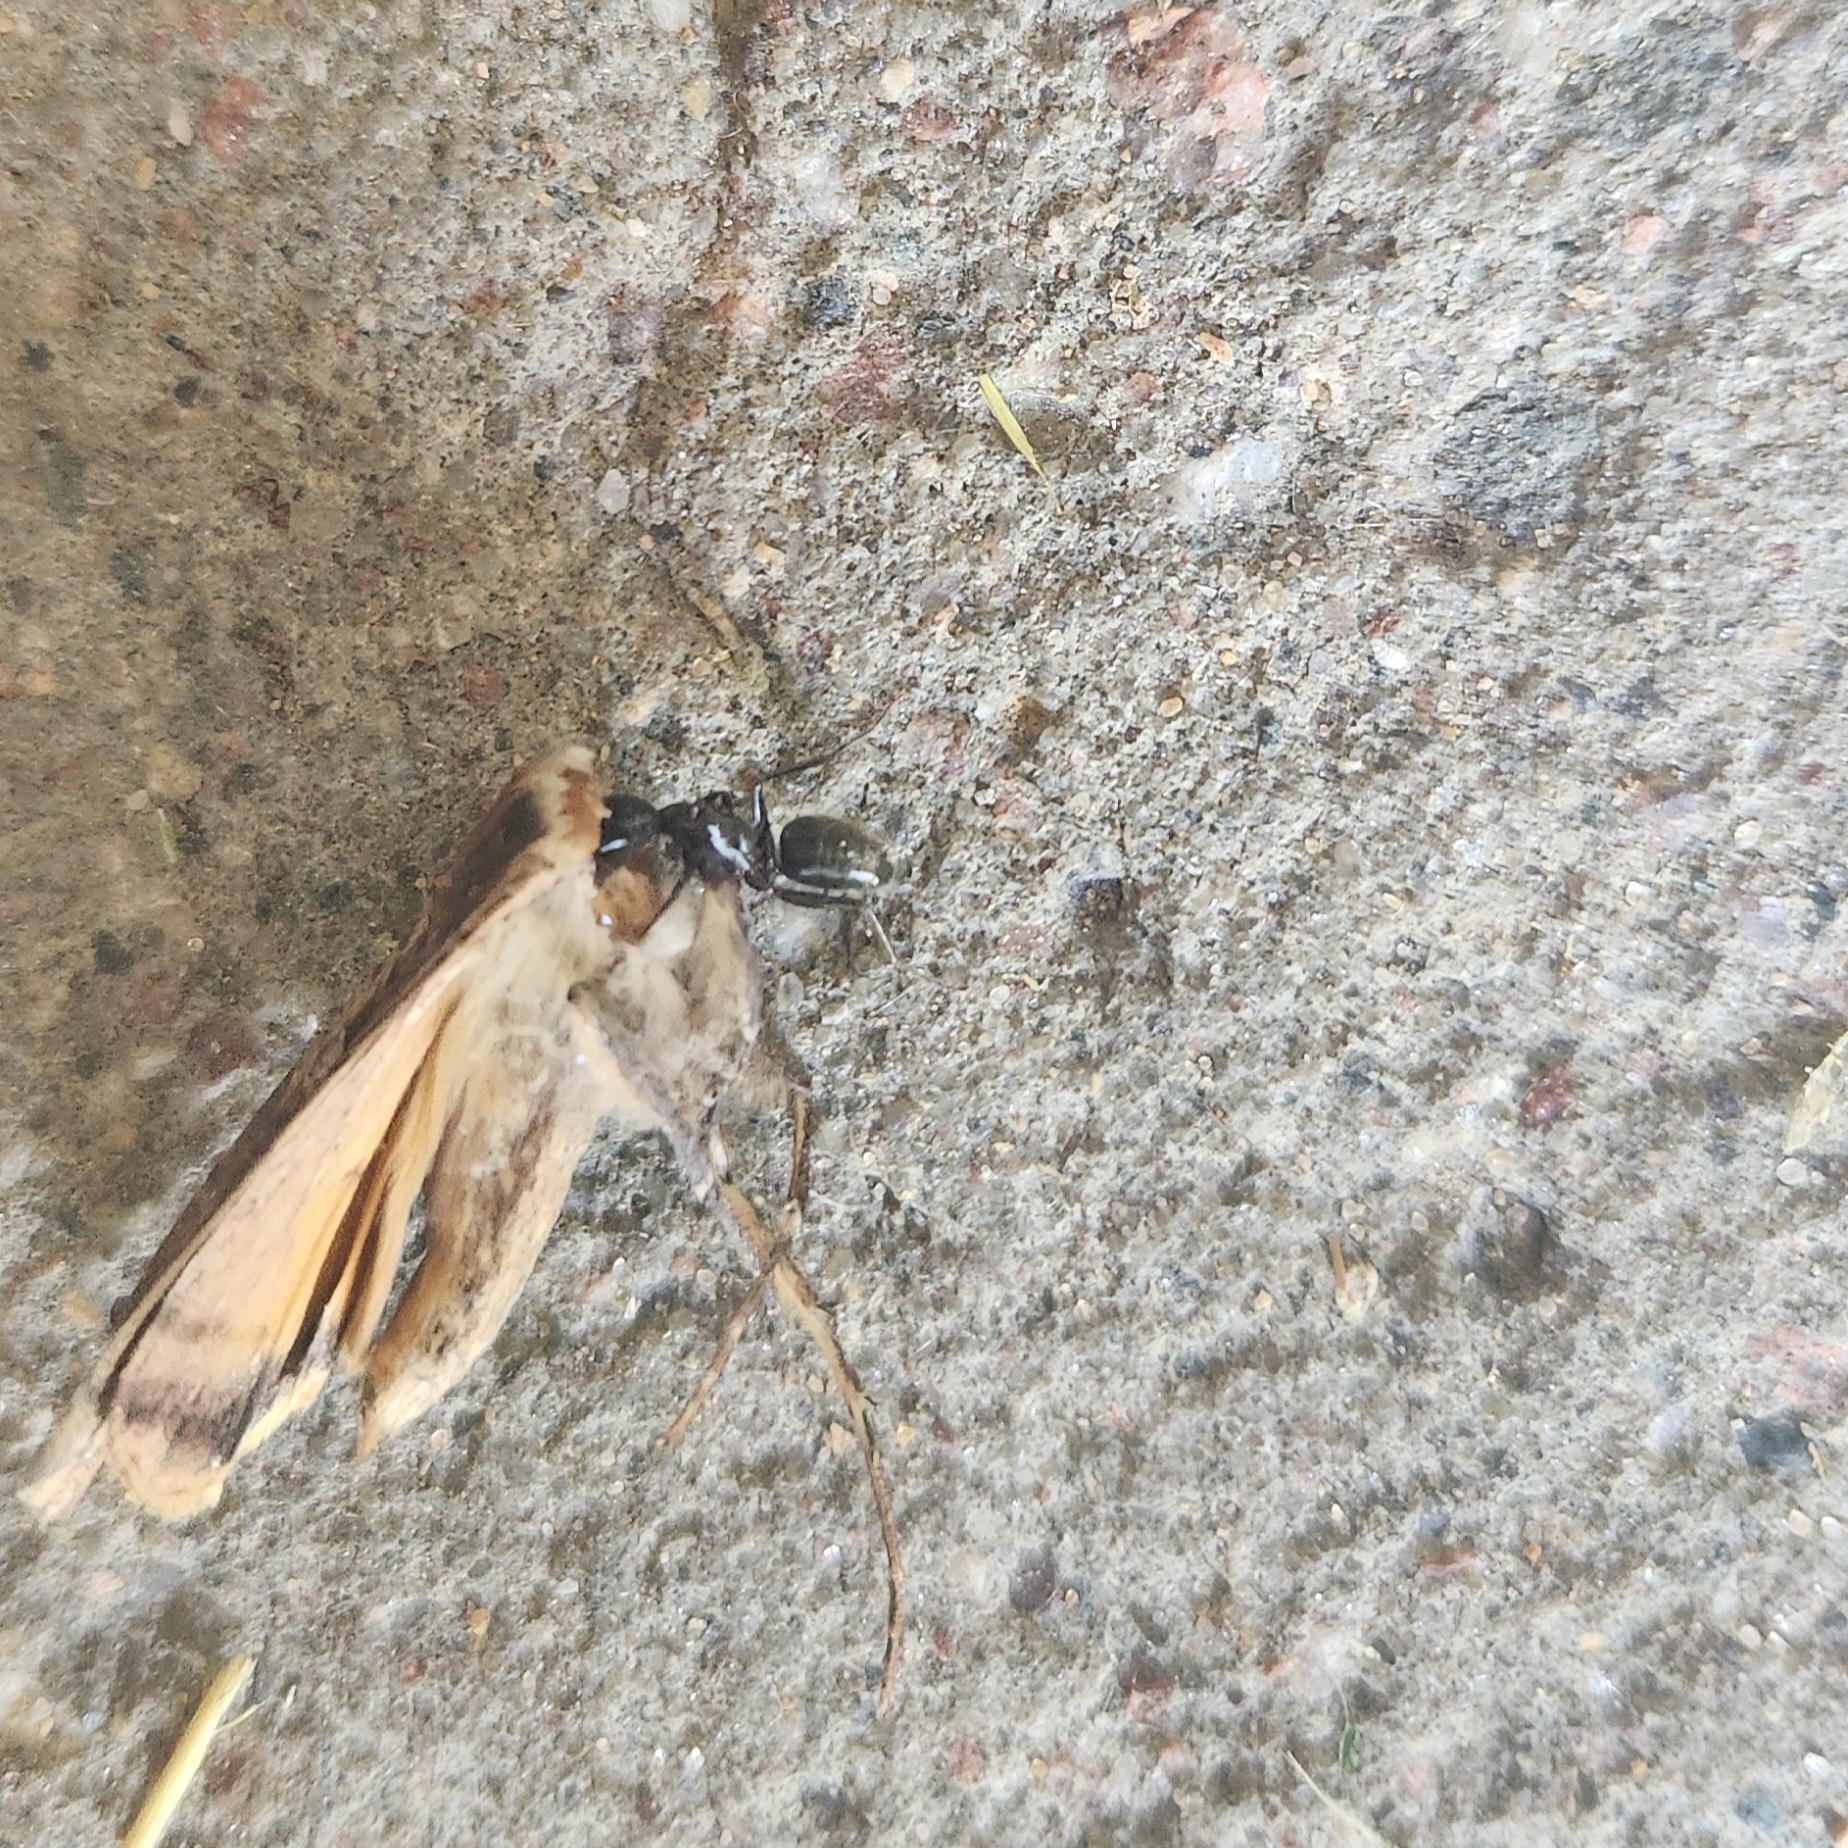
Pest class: cutworms